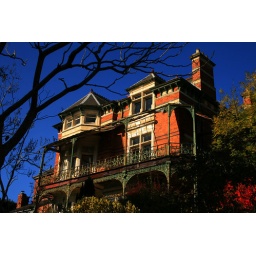
Delapidated house on the hill to Marine Parade in Penarth.